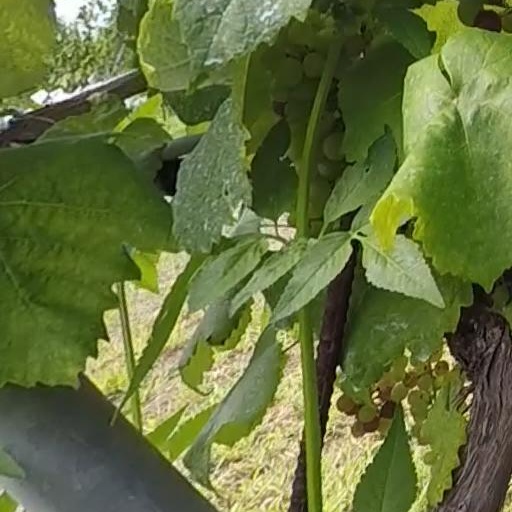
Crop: grape